Dan Sarginson

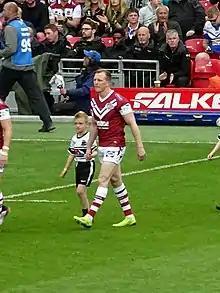
Sarginson taking the field for the Wigan Warriors at Anfield in 2019

Sarginson signed for Salford for the 2020 season, and would have appeared in the 2020 Challenge Cup Final at Wembley had he not tested positive for COVID-19.